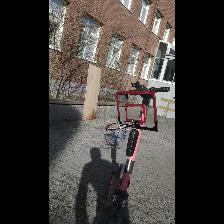
Label: NonHuman